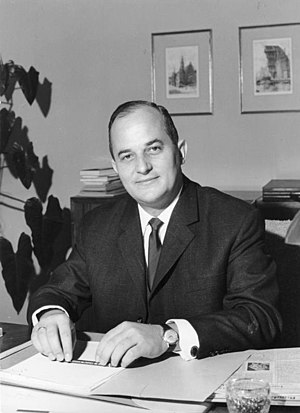
Rainer Barzel
Rainer Candidus Barzel var en tysk politiker, der var leder af CDU/CSU-fraktionen i Forbundsdagen fra 1964 til 1973 og formand for CDU fra 1971 til 1973. Ved valget i 1972 var han CDU/CSU's kanslerkandidat, men tabte til SPD's kandidat Willy Brandt.